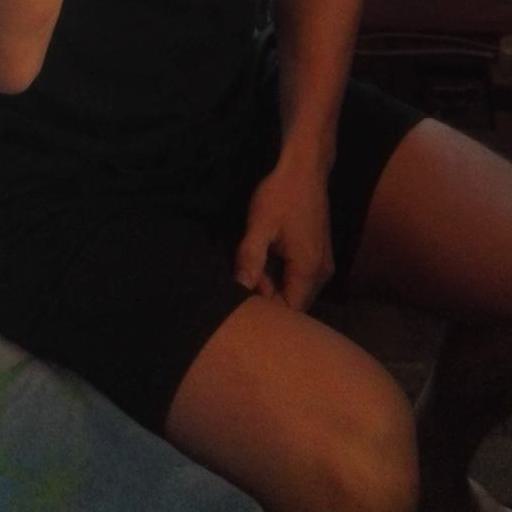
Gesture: no_gesture